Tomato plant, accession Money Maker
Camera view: tilt-top (135 deg); turntable rotation: 0 degrees
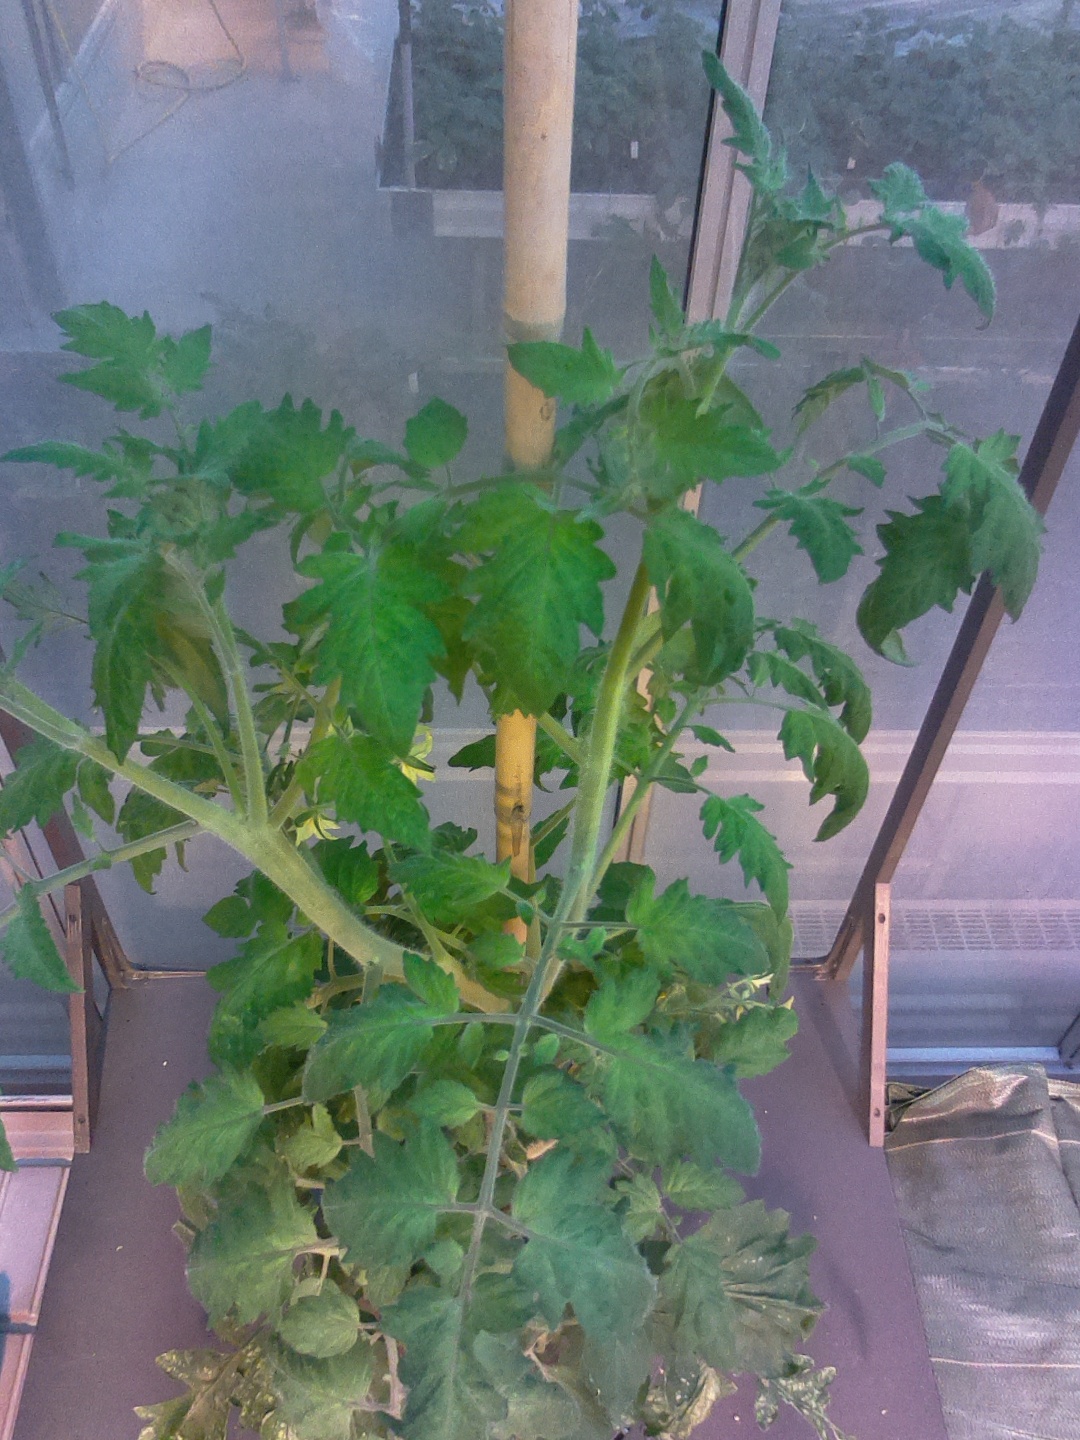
BBCH growth stage 70: Fruits at the main stem or branches visibles